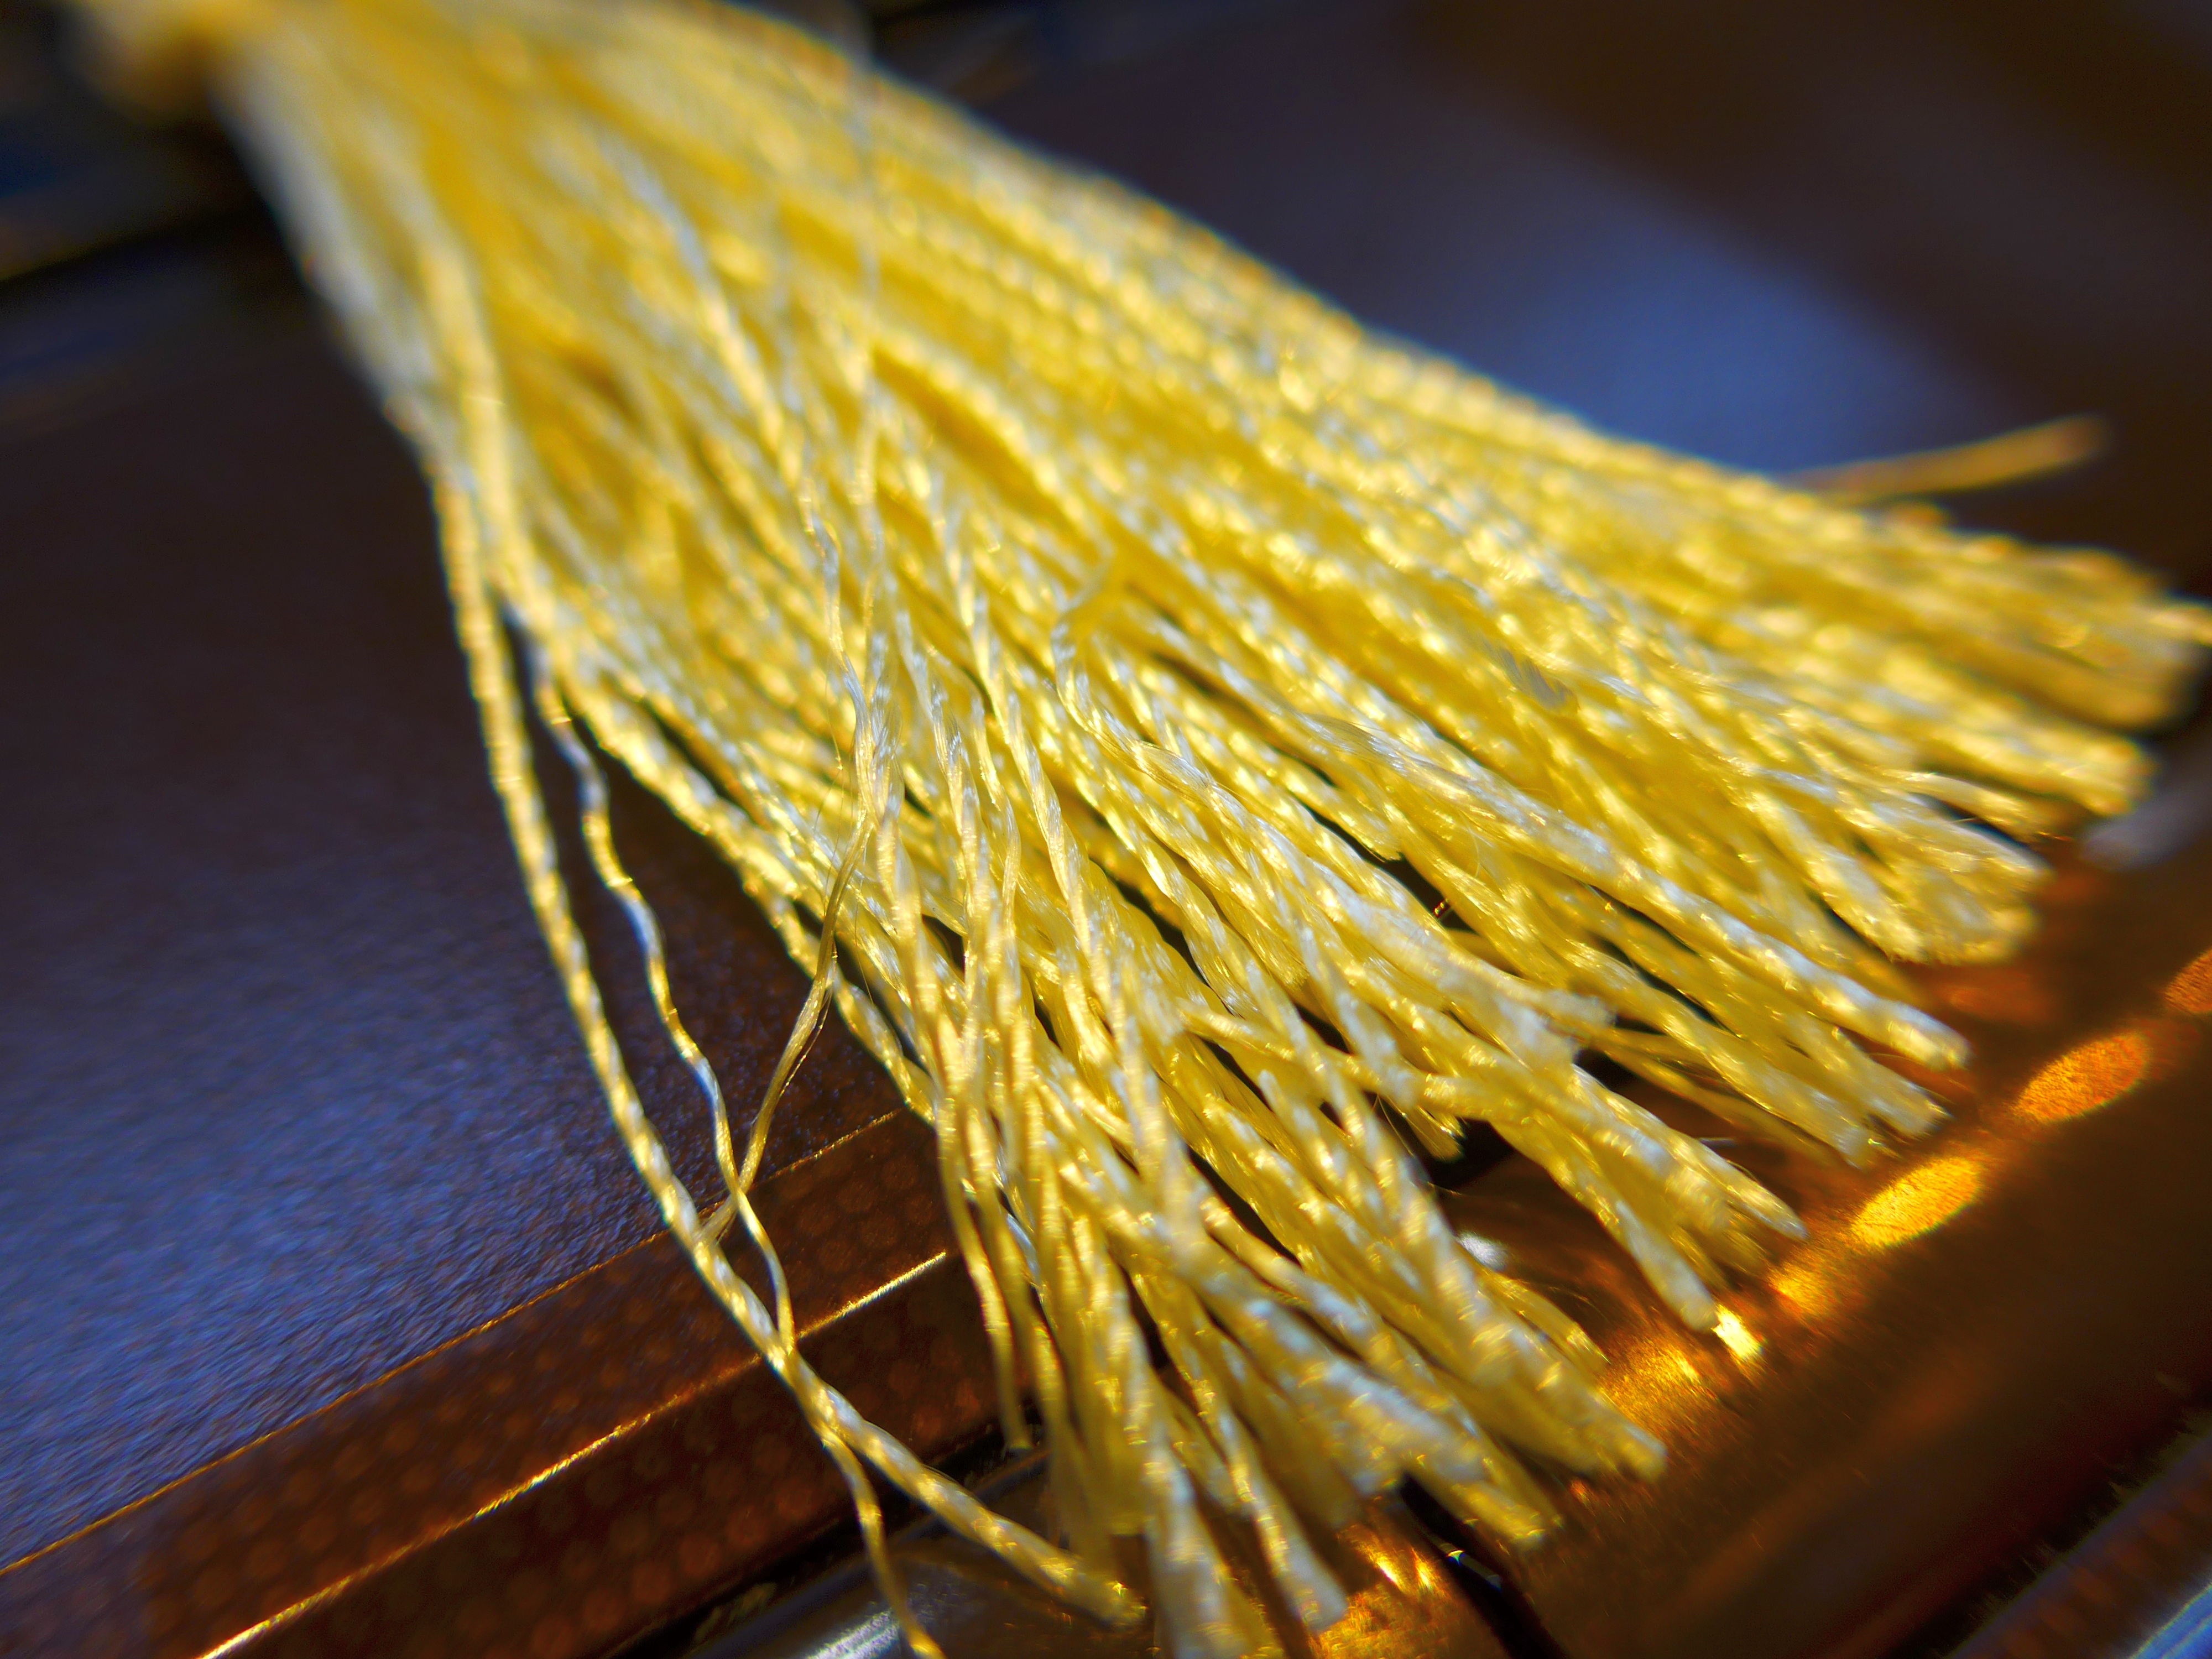
food, yellow, cuisine, material, spike, close up, macro photography, commodity, grass family, food grain, must seen